New Island Books

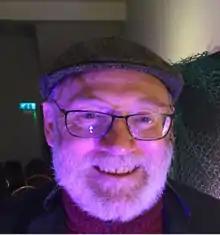
Dermot Bolger

New Island Books is an independent Irish publisher of literary fiction, poetry, drama, biography, and books on politics and social affairs.